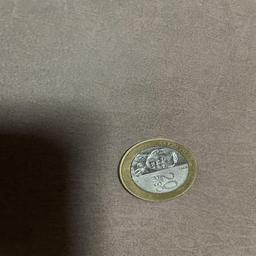
Label: 20_New_Front